Nik Stauskas

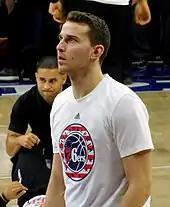
Stauskas in 2015

On December 1, Stauskas and the 76ers defeated the Los Angeles Lakers 103–91. The win ended the longest losing streak in the history of major professional sports in the United States (28 games going back to the prior season) and the worst start in NBA history (tied with the 2009–10 New Jersey Nets at 0–18). Stauskas was injured in overtime of the January 15, 2016 contest against the Chicago Bulls and missed three games before returning to the lineup on January 25 against the Boston Celtics. Stauskas established a new career high on March 18 against the Oklahoma City Thunder, scoring 23 points.